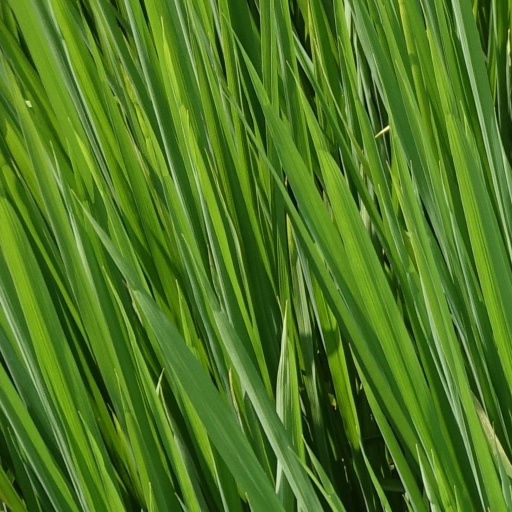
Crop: rice